Float glass

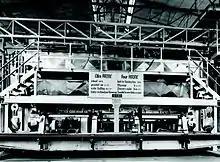
Float glass line

Until the 16th century, window glass or other flat glass was generally cut from large discs (or rondels) of crown glass. Larger sheets of glass were made by blowing large cylinders which were cut open and flattened, then cut into panes. Most window glass in the early 19th century was made using the cylinder method. The 'cylinders' were long and in diameter, limiting the width that panes of glass could be cut, and resulting in windows divided by transoms into rectangular panels.